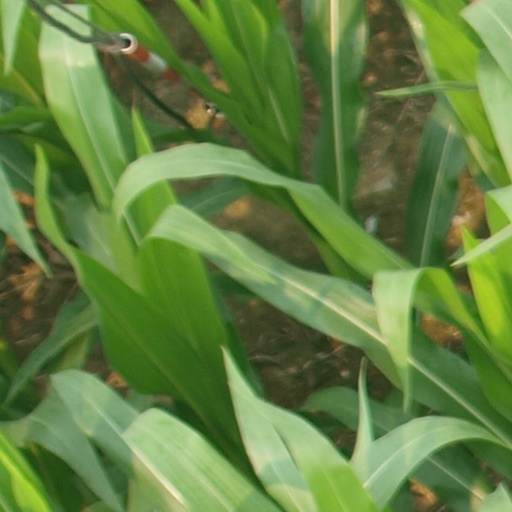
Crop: maize; corn